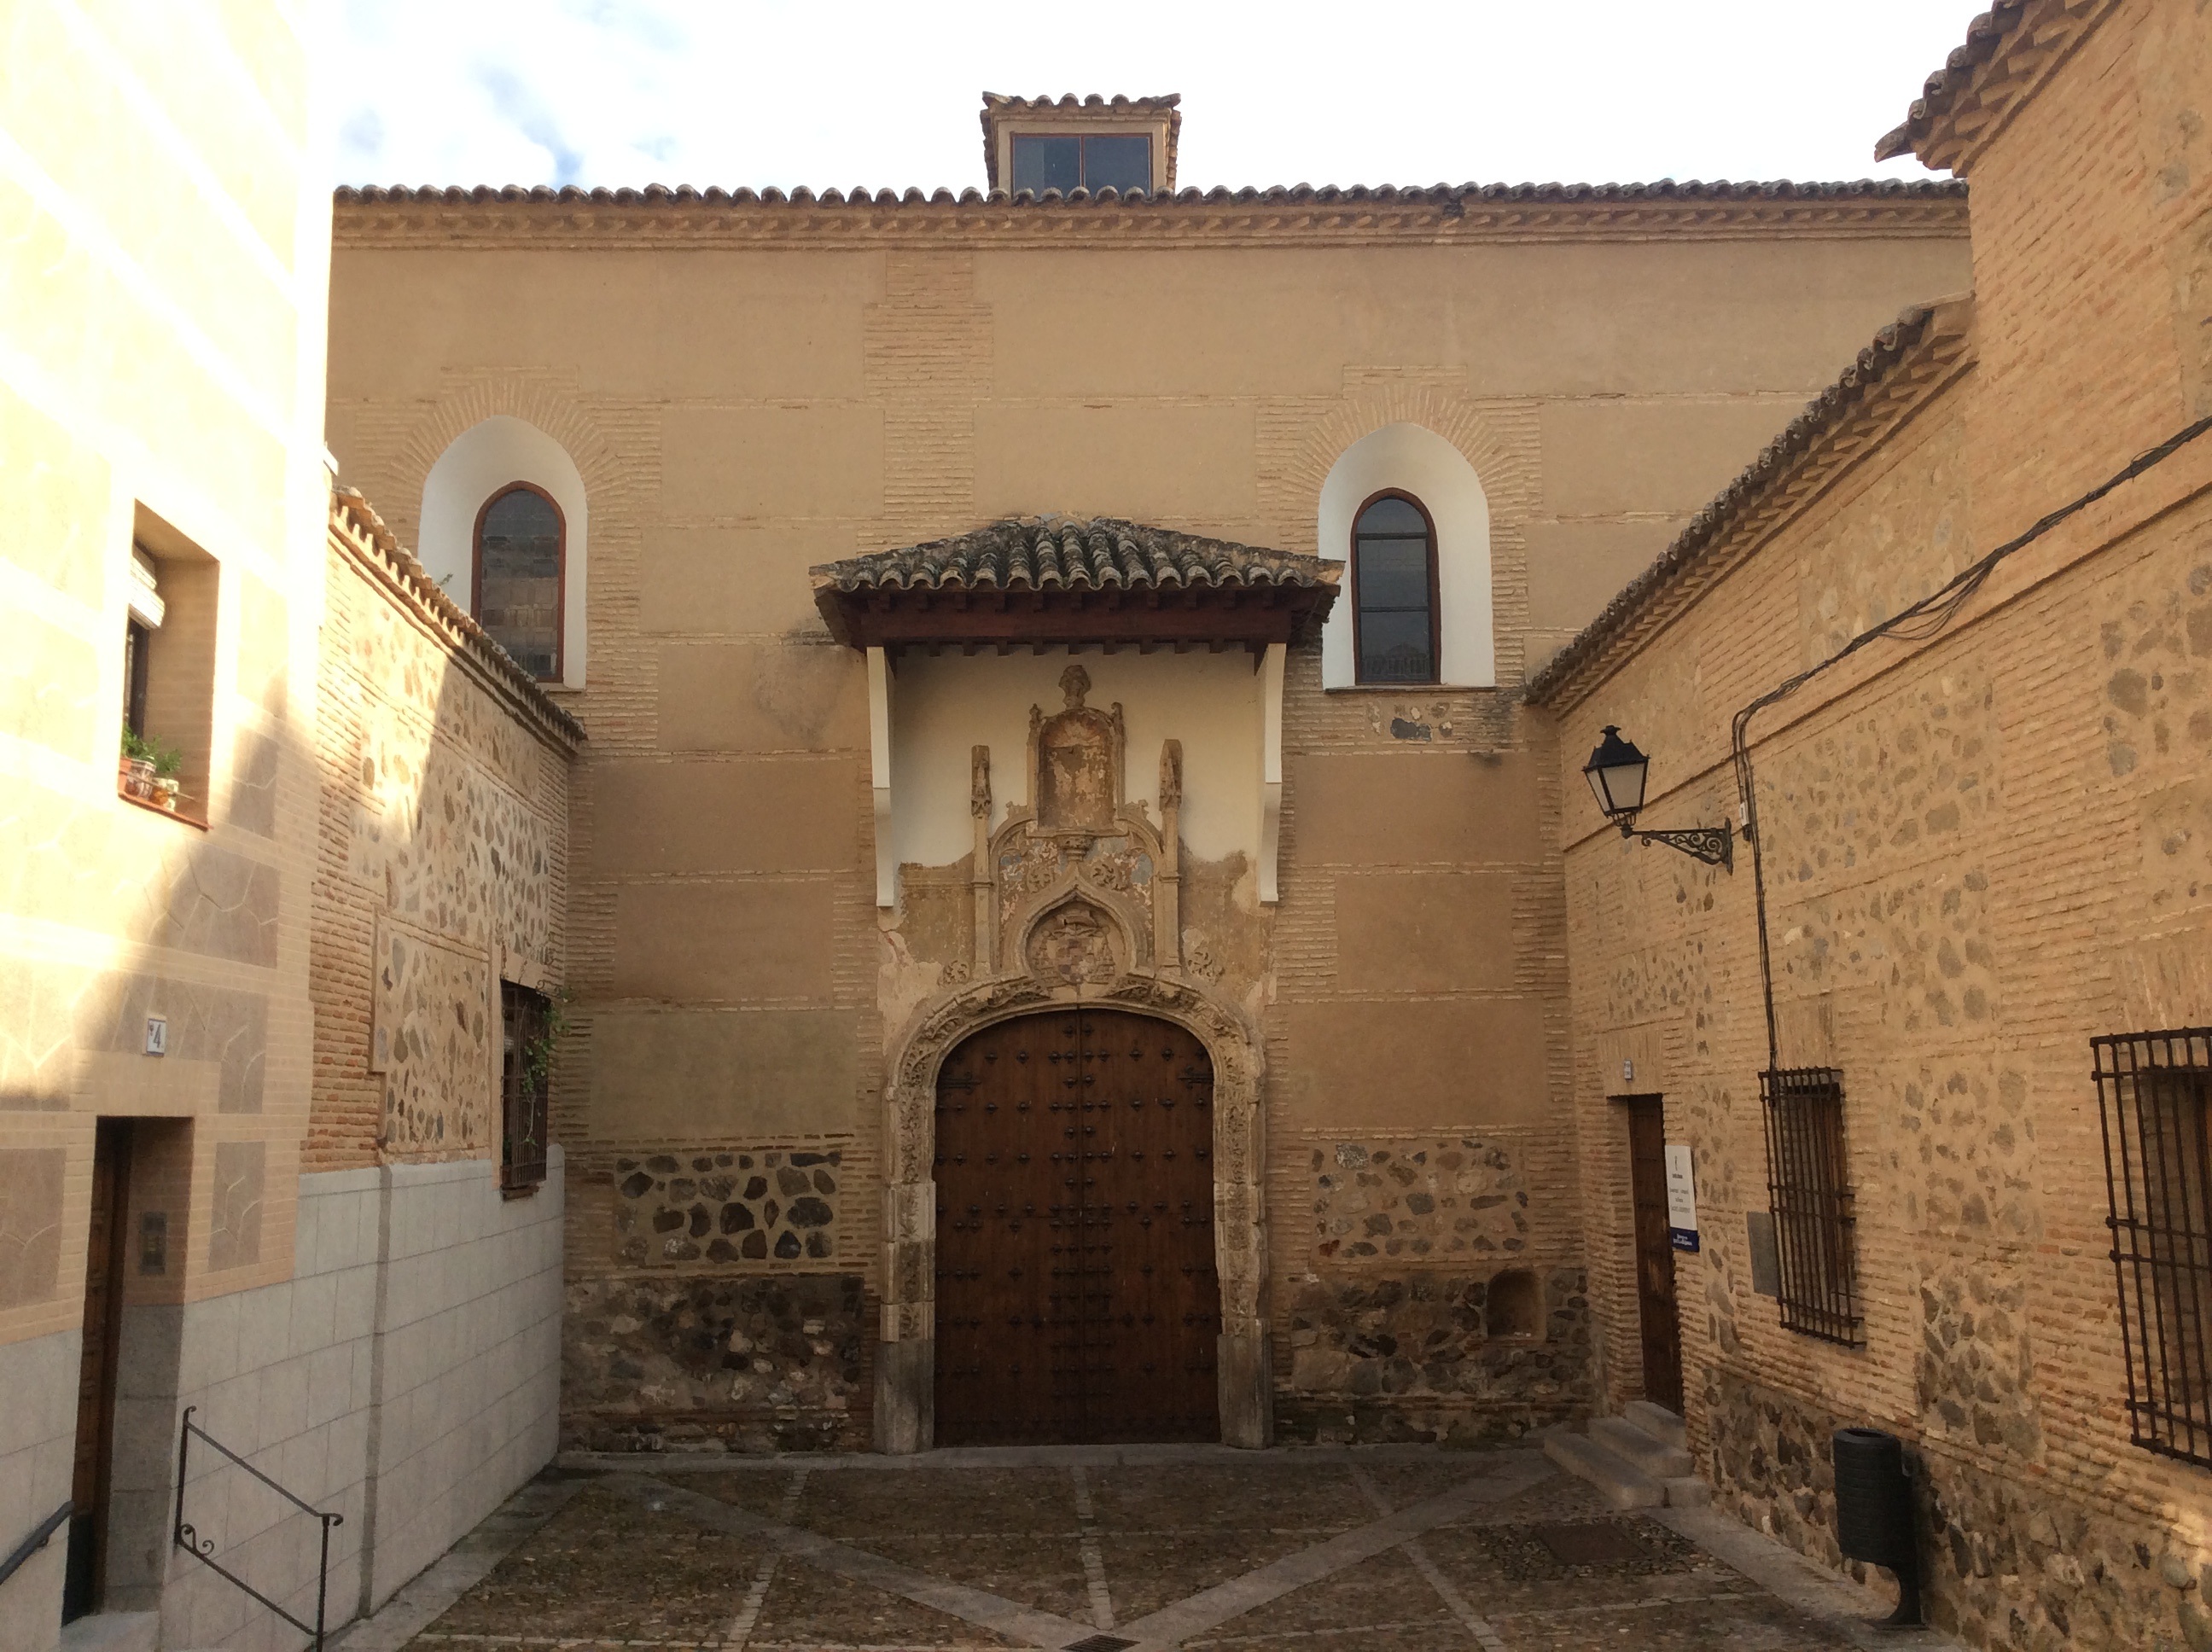
building, palace, old, facade, property, church, chapel, place of worship, old town, courtyard, monastery, synagogue, basilica, estate, toledo, convent, ancient history